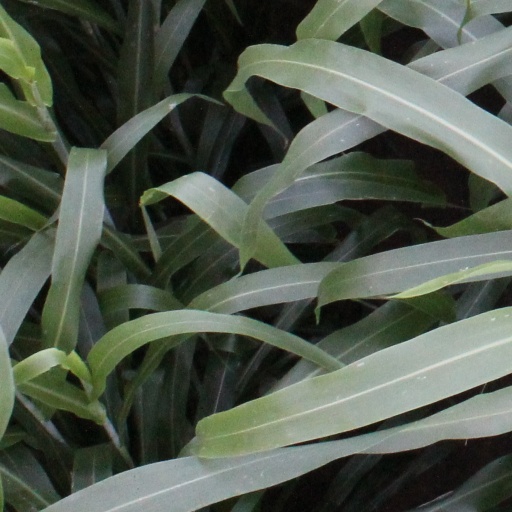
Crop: sorghum